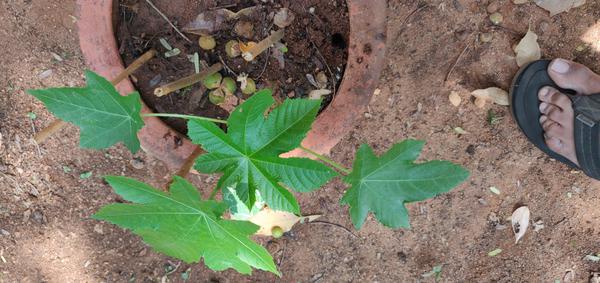
Plant: Castor